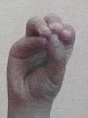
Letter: ha